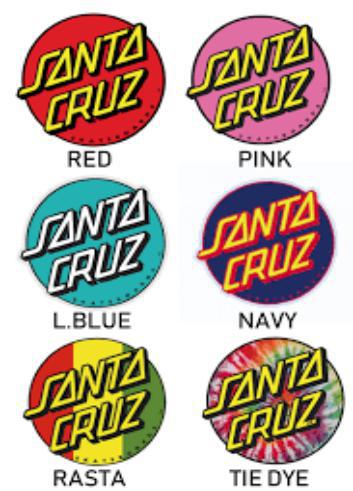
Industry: Sports